George Orwell

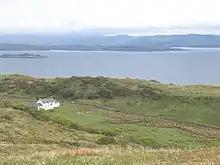
Barnhill farmhouse on the Isle of Jura, Scotland. Orwell completed "Nineteen Eighty-Four" while living here.

Orwell returned to England in June 1937, and stayed at the O'Shaughnessy home at Greenwich. He found his views on the Spanish Civil War out of favour, but praised the book "Red Spanish Notebook: the first six months of revolution and the civil war" by Juan Ramón Breá and Mary Stanley Low in a review for "Time and Tide" magazine. Kingsley Martin rejected two of Orwell's works and Gollancz was equally cautious. At the same time, the communist "Daily Worker" was running an attack on "The Road to Wigan Pier", taking out of context Orwell writing that "the working classes smell"; a letter to Gollancz from Orwell threatening libel action brought a stop to this. Orwell was also able to find a more sympathetic publisher for his views in Fredric Warburg of Secker & Warburg. Orwell returned to Wallington, which he found in disarray after his absence. He acquired goats, a cockerel (rooster) he called Henry Ford and a poodle puppy he called Marx; and settled down to animal husbandry and writing "Homage to Catalonia".